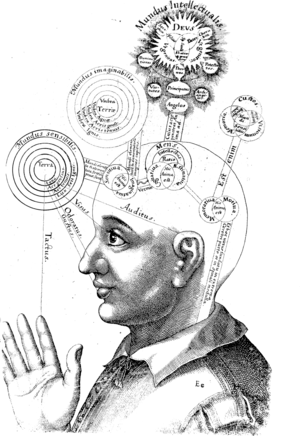
Kognition
Kognition illustreret
"Kognition er den videnskabelige term for ""tankeproces"". Kognitions brug varierer i forskellige retninger i henhold til de forskellige discipliner: Fx, indenfor psykologi og kognitionsvidenskab refererer kognition til en informationsprocesseringsvinkel af et individs psykologiske funktioner. Andre betydningsfortolkninger henviser til udviklingen af begreber. Spørgsmålet om, hvad kognition er, hører også under filosofien og kognitionspsykologien.